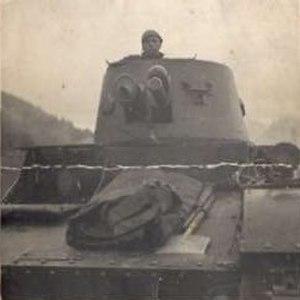
Le Vickers 6-Ton ou Vickers Mark E était un char de combat léger britannique mis au point par Vickers sur fonds propres. Il ne fut pas utilisé par la British Army mais exporté ou produit sous licence, en très grand nombre. Le T-26 soviétique est une amélioration du 6-Ton licencié. C’était le prédécesseur du 7TP dans l’armée polonaise. Au début de la Seconde Guerre mondiale, c’était le second char le plus répandu au monde après le char français Renault FT